Heidi Weisel

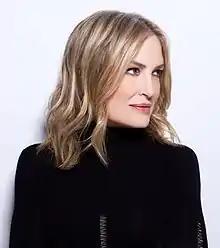

Heidi Weisel (1961/1962 – January 28, 2021) was an American fashion designer. She was the founder and head of design for Heidi Weisel, a New York City-based women's luxury brand. Weisel's signature was creating modern, timeless evening wear with the simplicity and ease of sportswear. She was known for her unexpected mix of fabrics, often incorporating knitted cashmere, silk chiffon, silk satin, lace, tulle, and leather. A Heidi Weisel chiffon and lace design is in the permanent collection of the Metropolitan Museum of Art. Weisel was a member of the Council of Fashion Designers of America (CFDA).